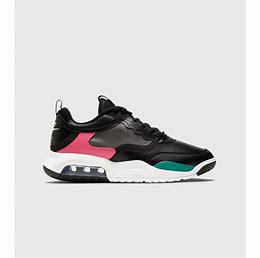
Brand: Jordan
Model: Max 200